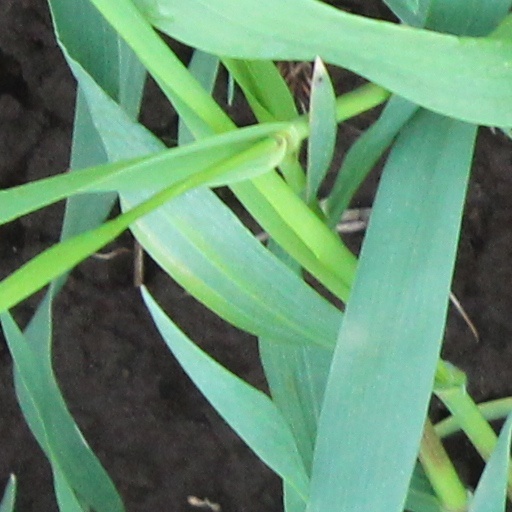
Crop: wheat